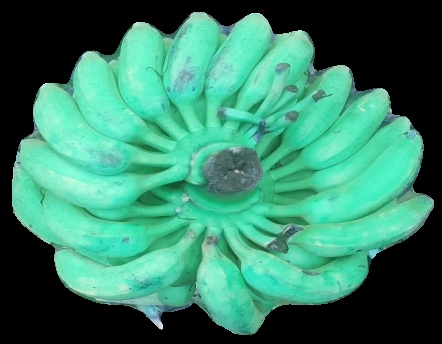
Variety: elakki-bale
Grade: grade1